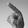
ASL letter: P